Earmold

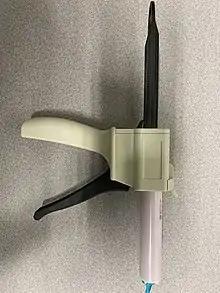
Gun/pistol for earmolds

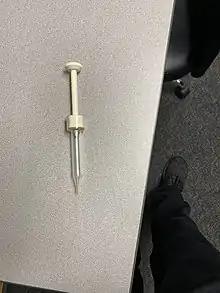
Syringe that can be used for earmolds

With the impression material in place and set in the ear canal the clinician can decide what type of earmold material would benefit the patient the most. The three types of earmold materials include: acrylic, polyvinyl chloride, and silicone. Each type of material has positives and negatives about them, for instance, acrylic can help older patients with dexterity issues as the earmold is hard so insertion and removal of the earmold is easier or a silicone earmold which is soft and is extremely useful for children because of how pliable the material is.